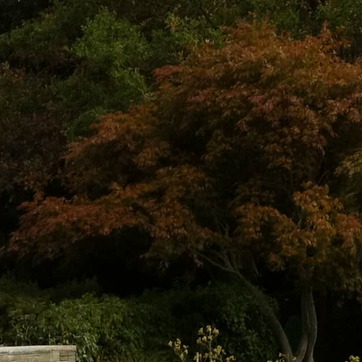
Material: foliage